Redondo Beach Public Library

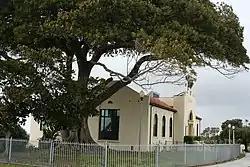

The old Redondo Beach Public Library is a small Spanish mission-style public works building located in Redondo Beach, California. It was built in the 1930s by Lovell Bearse Pemberton and is located adjacent to the Redondo Beach Pier, a popular tourist attraction in the Los Angeles Metropolitan Area. The building's main entrance faces east, towards a large open space park filled with a veterans' memorial and playground. The backside of the building faces the Pacific Ocean and offers benches for tourists to enjoy the view. The new library was opened in 1995.